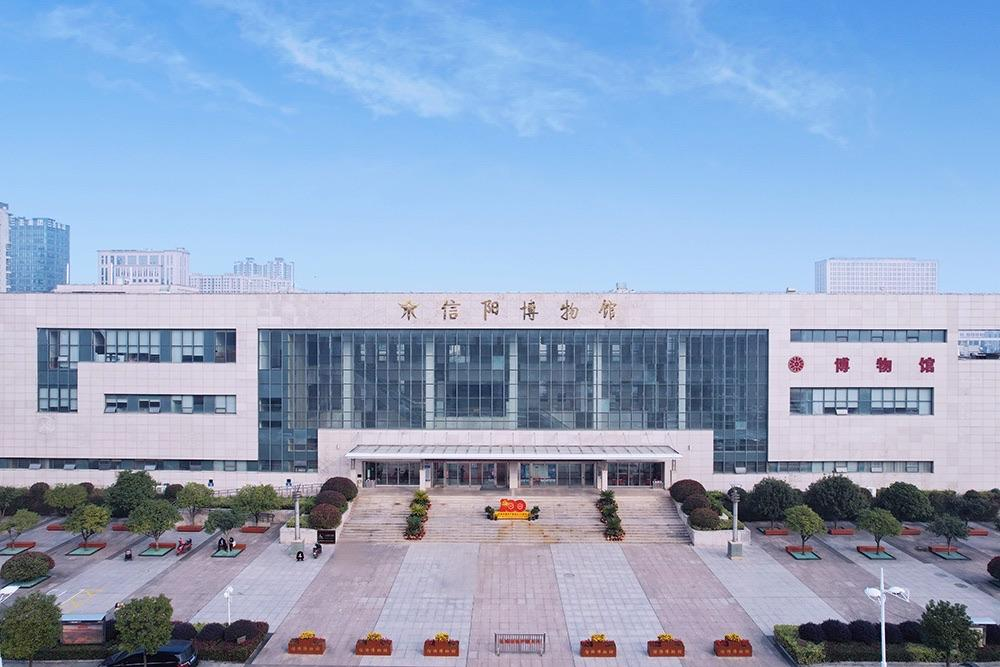
地标名称：信阳博物馆
所在城市：信阳市·平桥区